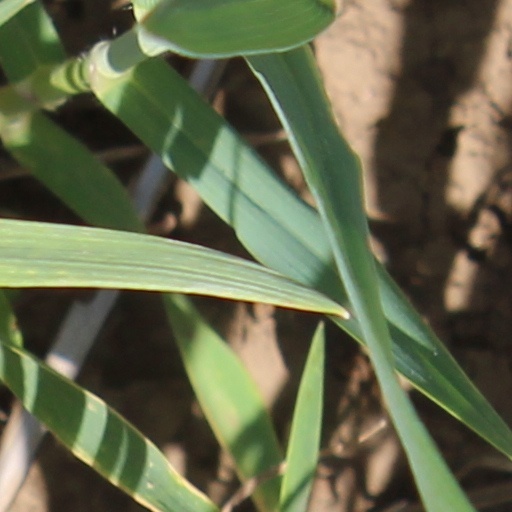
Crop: wheat